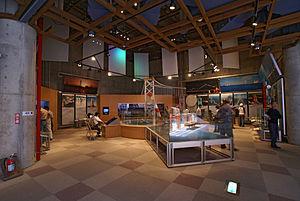
Le Grand pont de Seto est un complexe de ponts à deux niveaux reliant les départements d'Okayama et de Kagawa à travers une série de cinq petites îles au Japon, il intègre la voie express Seto-Chūō parmi les trois situées entre les îles de Honshū et Shikoku.